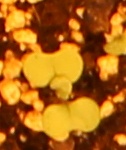
Label: Canola